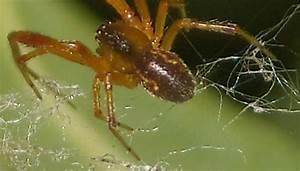
spider